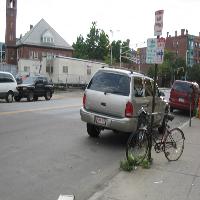
Weather: cloudy or overcast